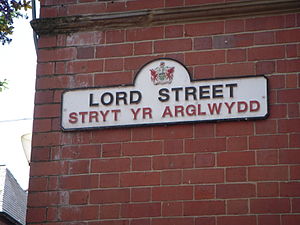
Wrexham
Gadeskiltene er tosprogede: engelsk og walisisk.
Gadenavnsskilt fra Wrexham i Wales. 13. juli 2011.
Wrexham er en by i det nordøstlige Wales med et indbyggertal på 61.603. Byen ligger i countyet Wrexham, tæt ved grænsen til nabolandet England.